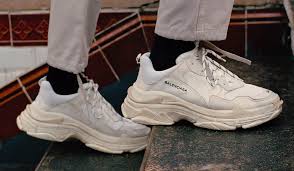
Label: Sneaker